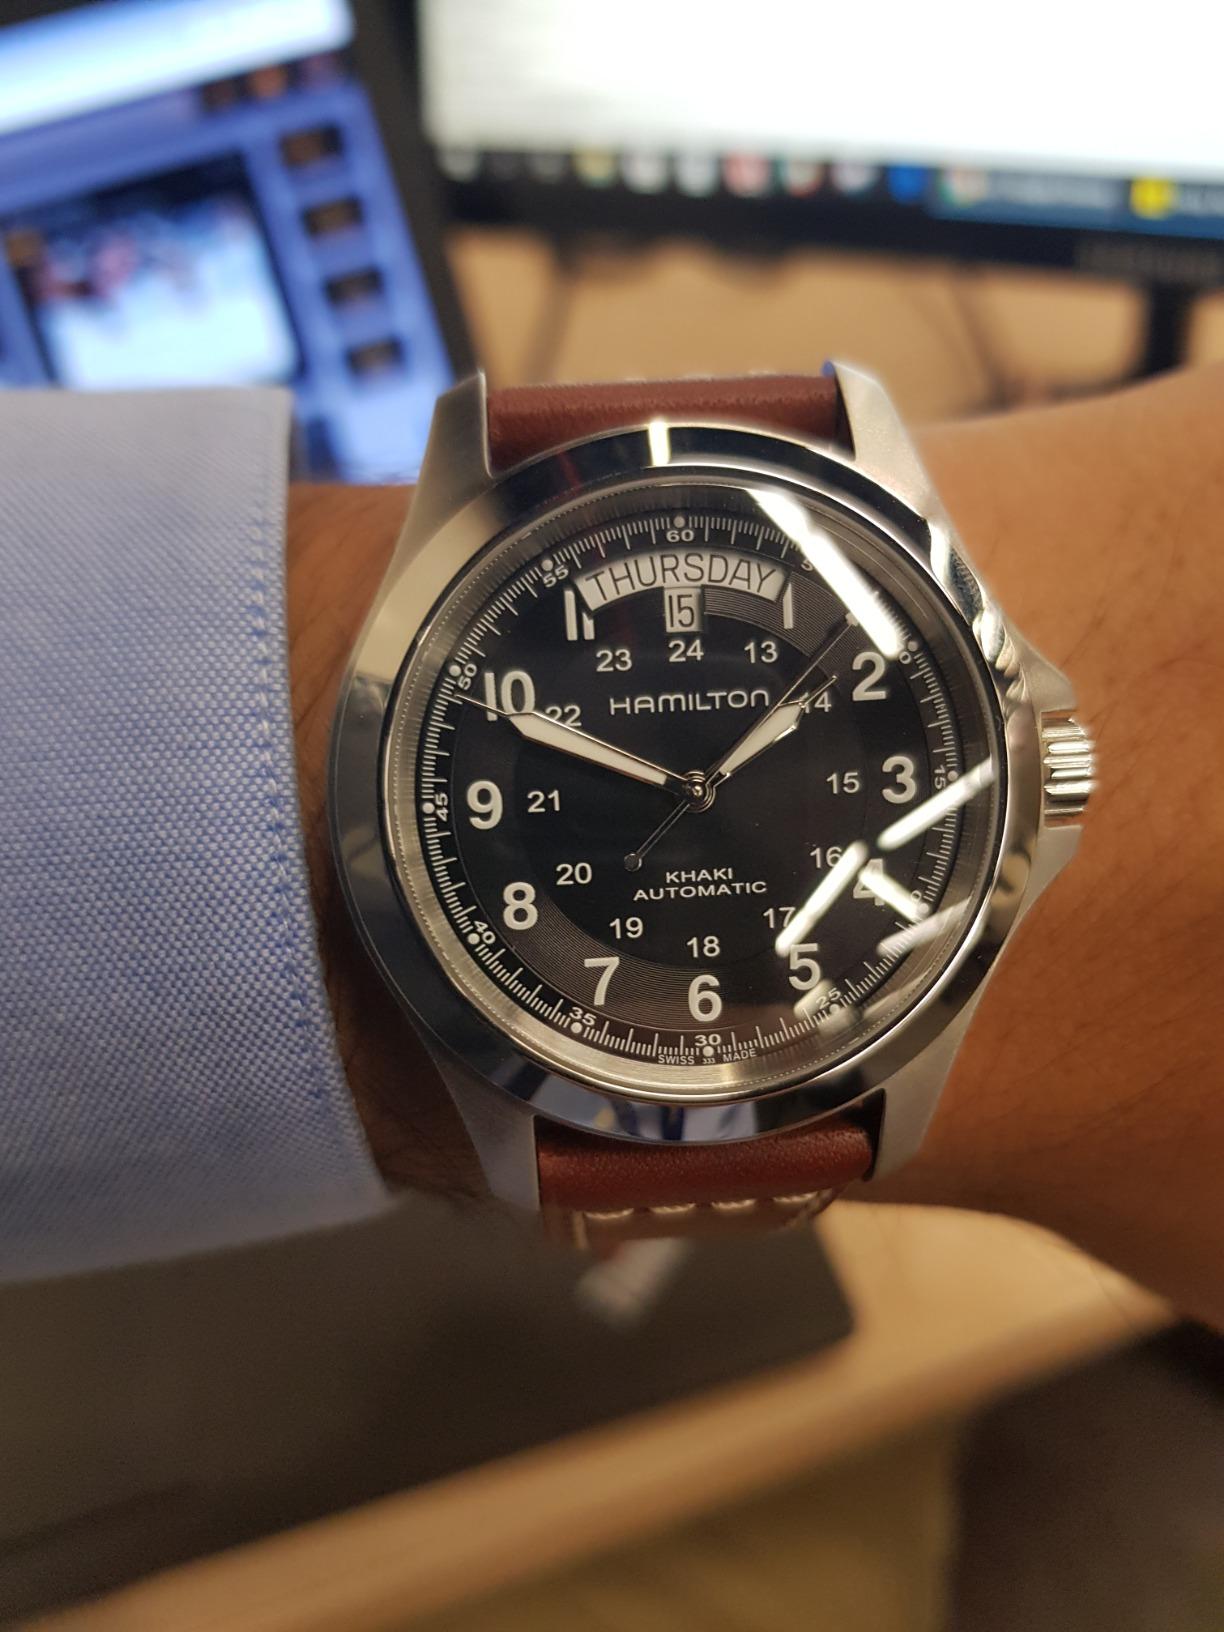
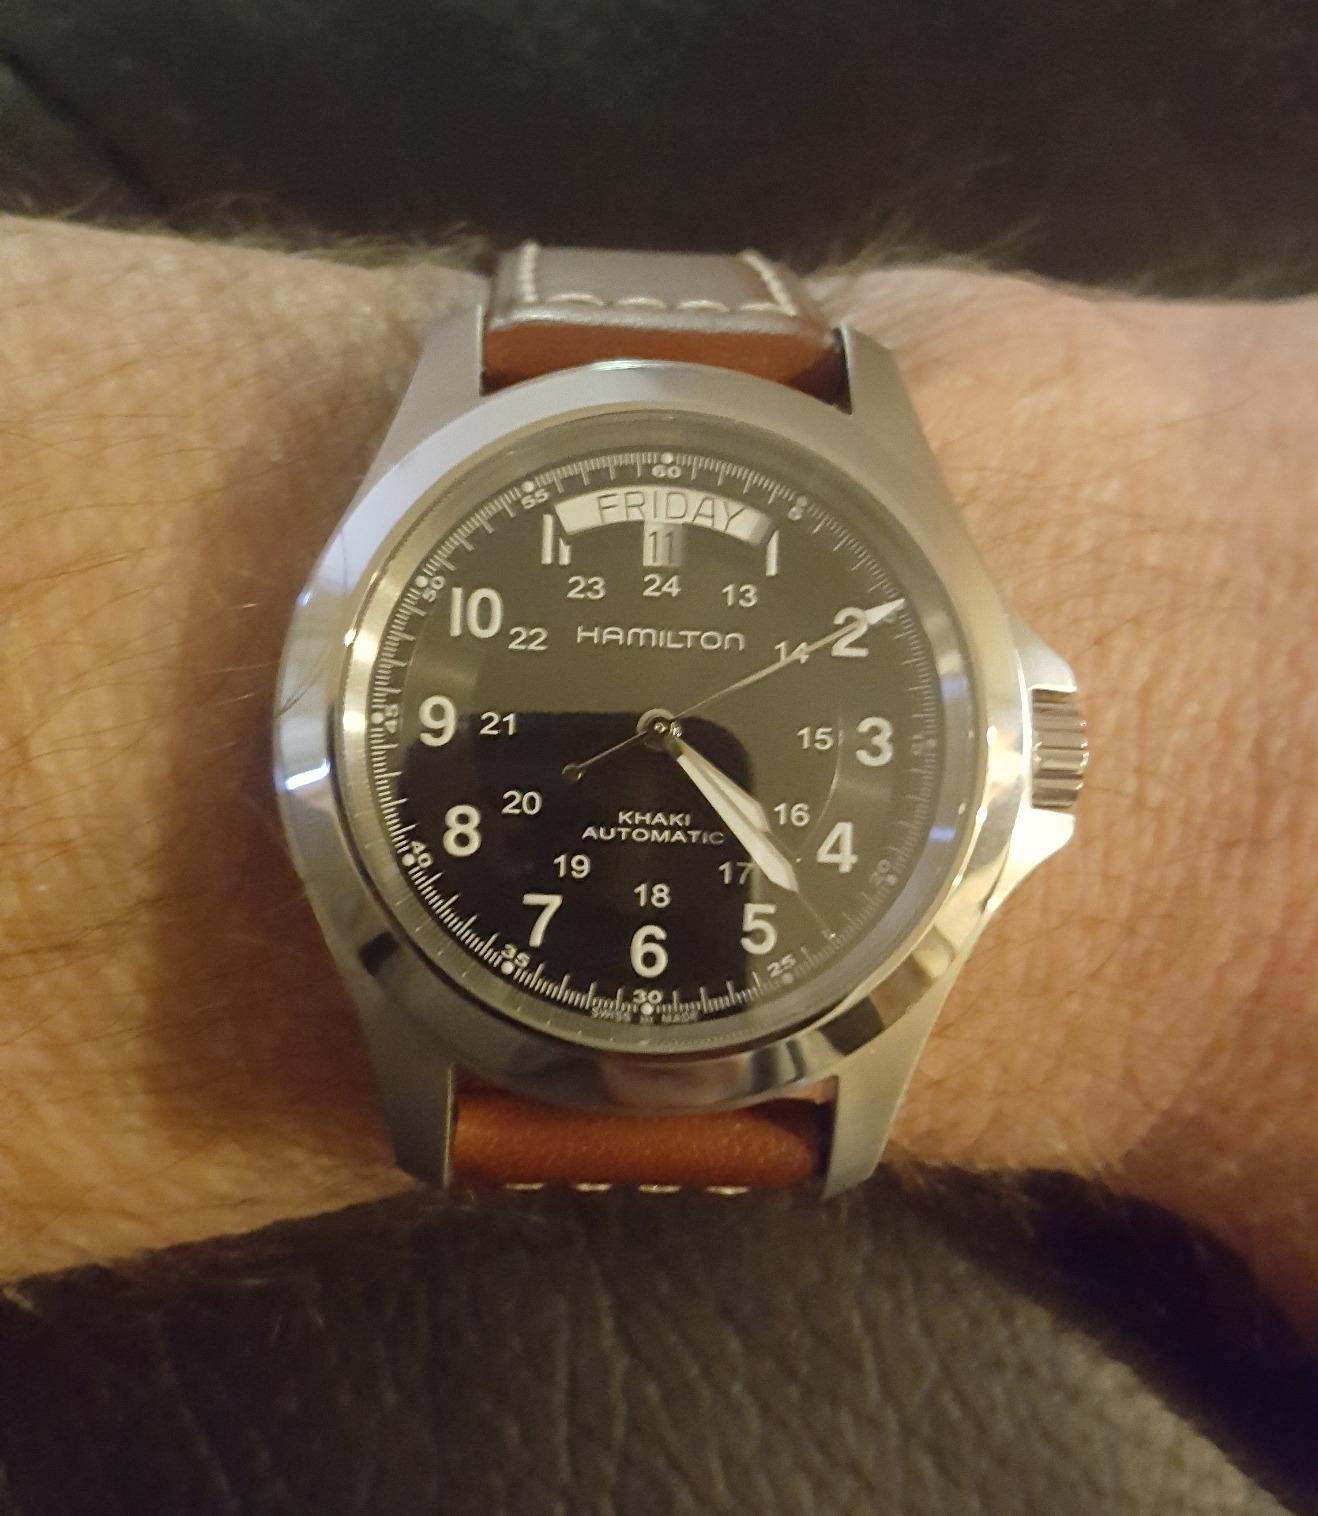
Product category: accessories_watch
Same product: yes